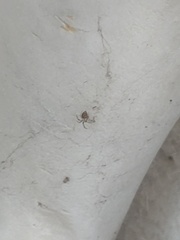
Species: Parasteatoda_tepidariorum